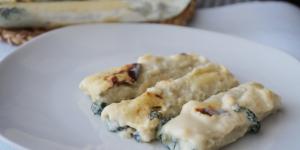
canelones de espinacas